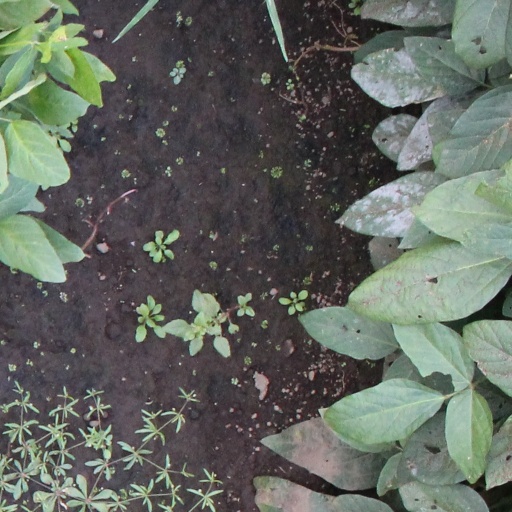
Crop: soybean